Free Province of Guayaquil

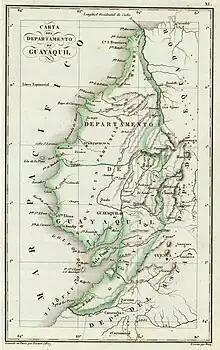
Territorial extension of the Free Province of Guayaquil subsequently integrated into the Gran Colombia.

The Free Province of Guayaquil was a South American state that emerged between 1820 and 1822 with the independence of the province of Guayaquil from the Spanish monarchy. The free province had a provisional government and constitution until its annexation by Gran Colombia in 1822. Its successor was the Department of Guayaquil forming part of Gran Colombia.